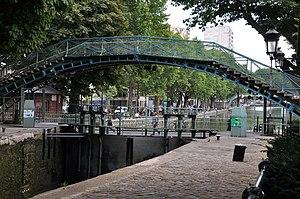
La Passerelle de la Grange-aux-Belles et les Écluses des Récollets sur le Canal Saint-Martin à Paris 10e arrondissement, France.
La passerelle de la Grange-aux-Belles est une passerelle piétonne franchissant le canal Saint-Martin, dans le 10ᵉ arrondissement de Paris.